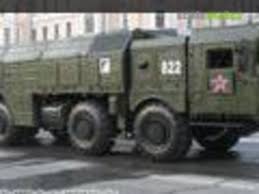
Label: Iskander